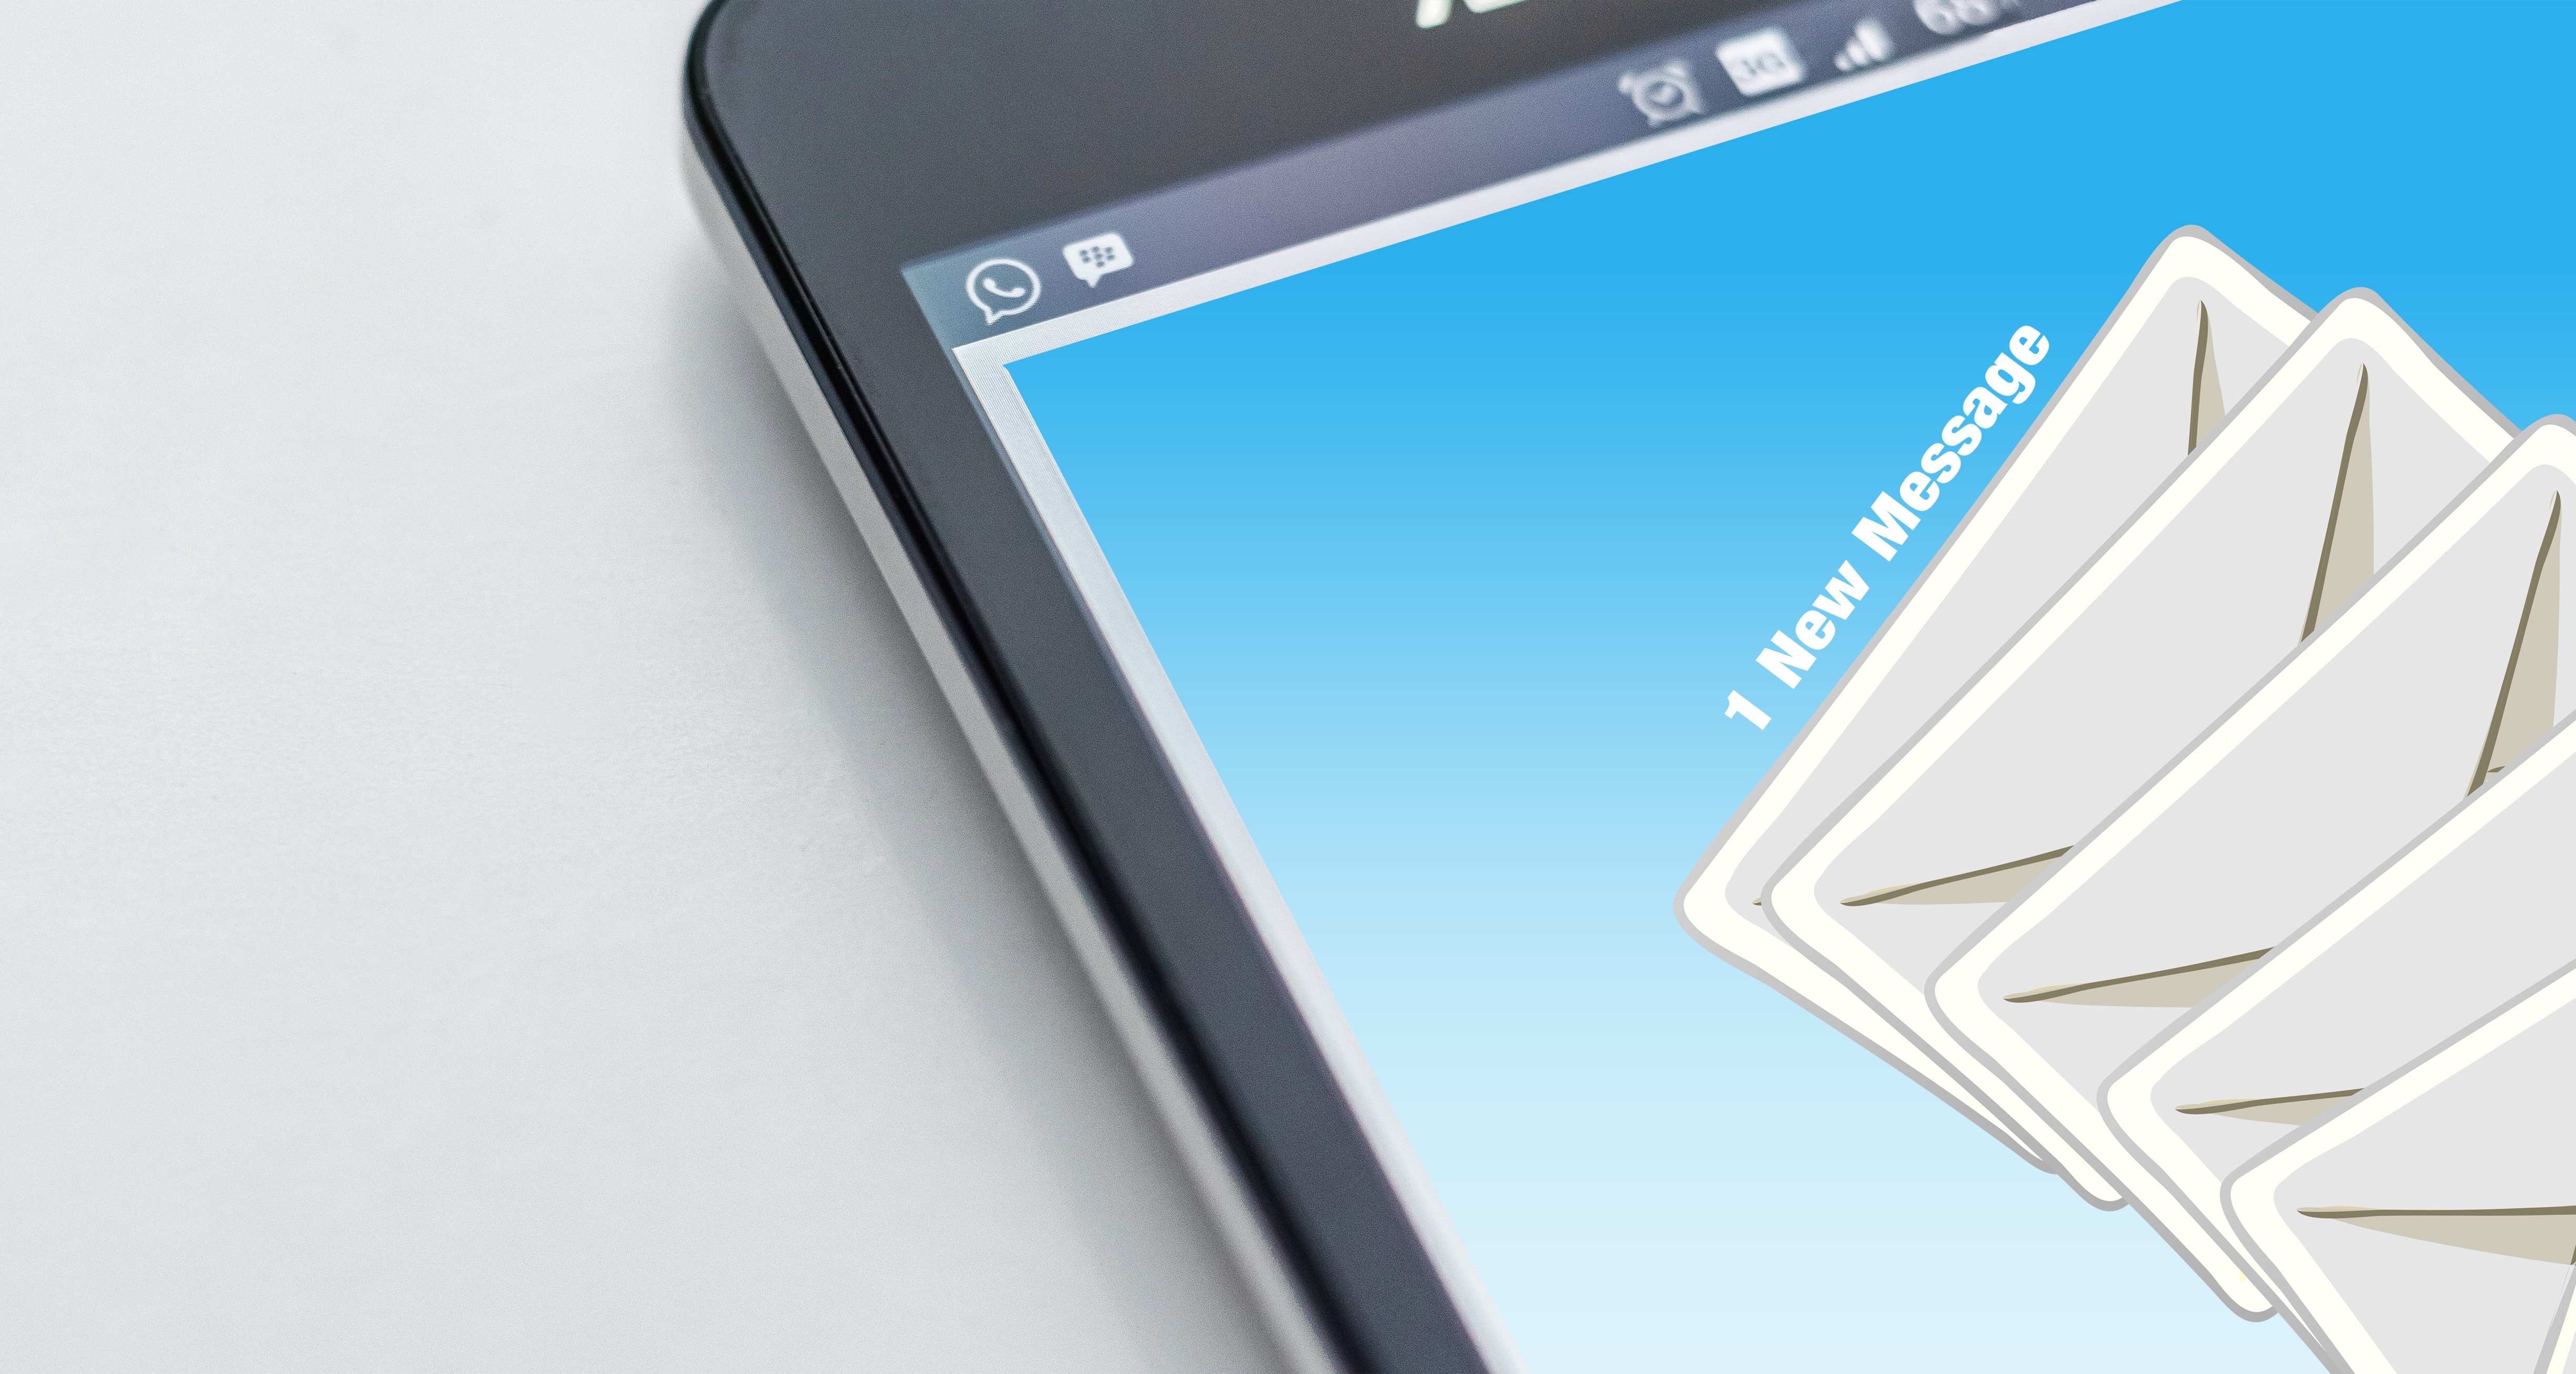
smartphone, technology, phone, communication, gadget, business, mobile phone, envelope, brand, product, font, design, text, email, message, document, information